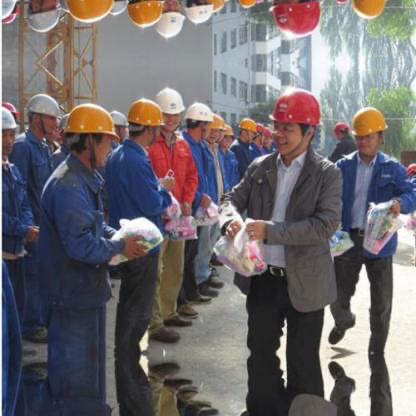
Objects in the image:
label: helmet
label: helmet
label: helmet
label: helmet
label: helmet
label: helmet
label: helmet
label: helmet
label: helmet
label: helmet
label: helmet
label: helmet
label: helmet
label: helmet
label: helmet
label: helmet
label: helmet
label: helmet
label: helmet
label: helmet
label: helmet
label: helmet
label: helmet
label: helmet
label: helmet